Answer in natural language. Considering the relative positions, where is black floating bed with platform base and rectangular headboard with respect to dining table? Choose between the following options: below or above
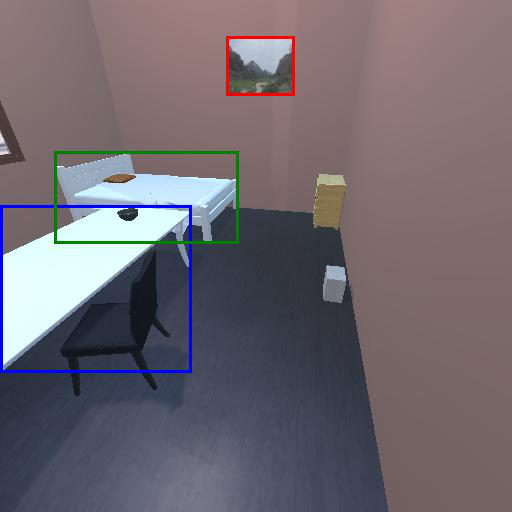
<answer>above</answer>